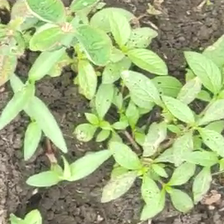
Weed species: Moti_dudhi(Euphorbia_geneculata_L)